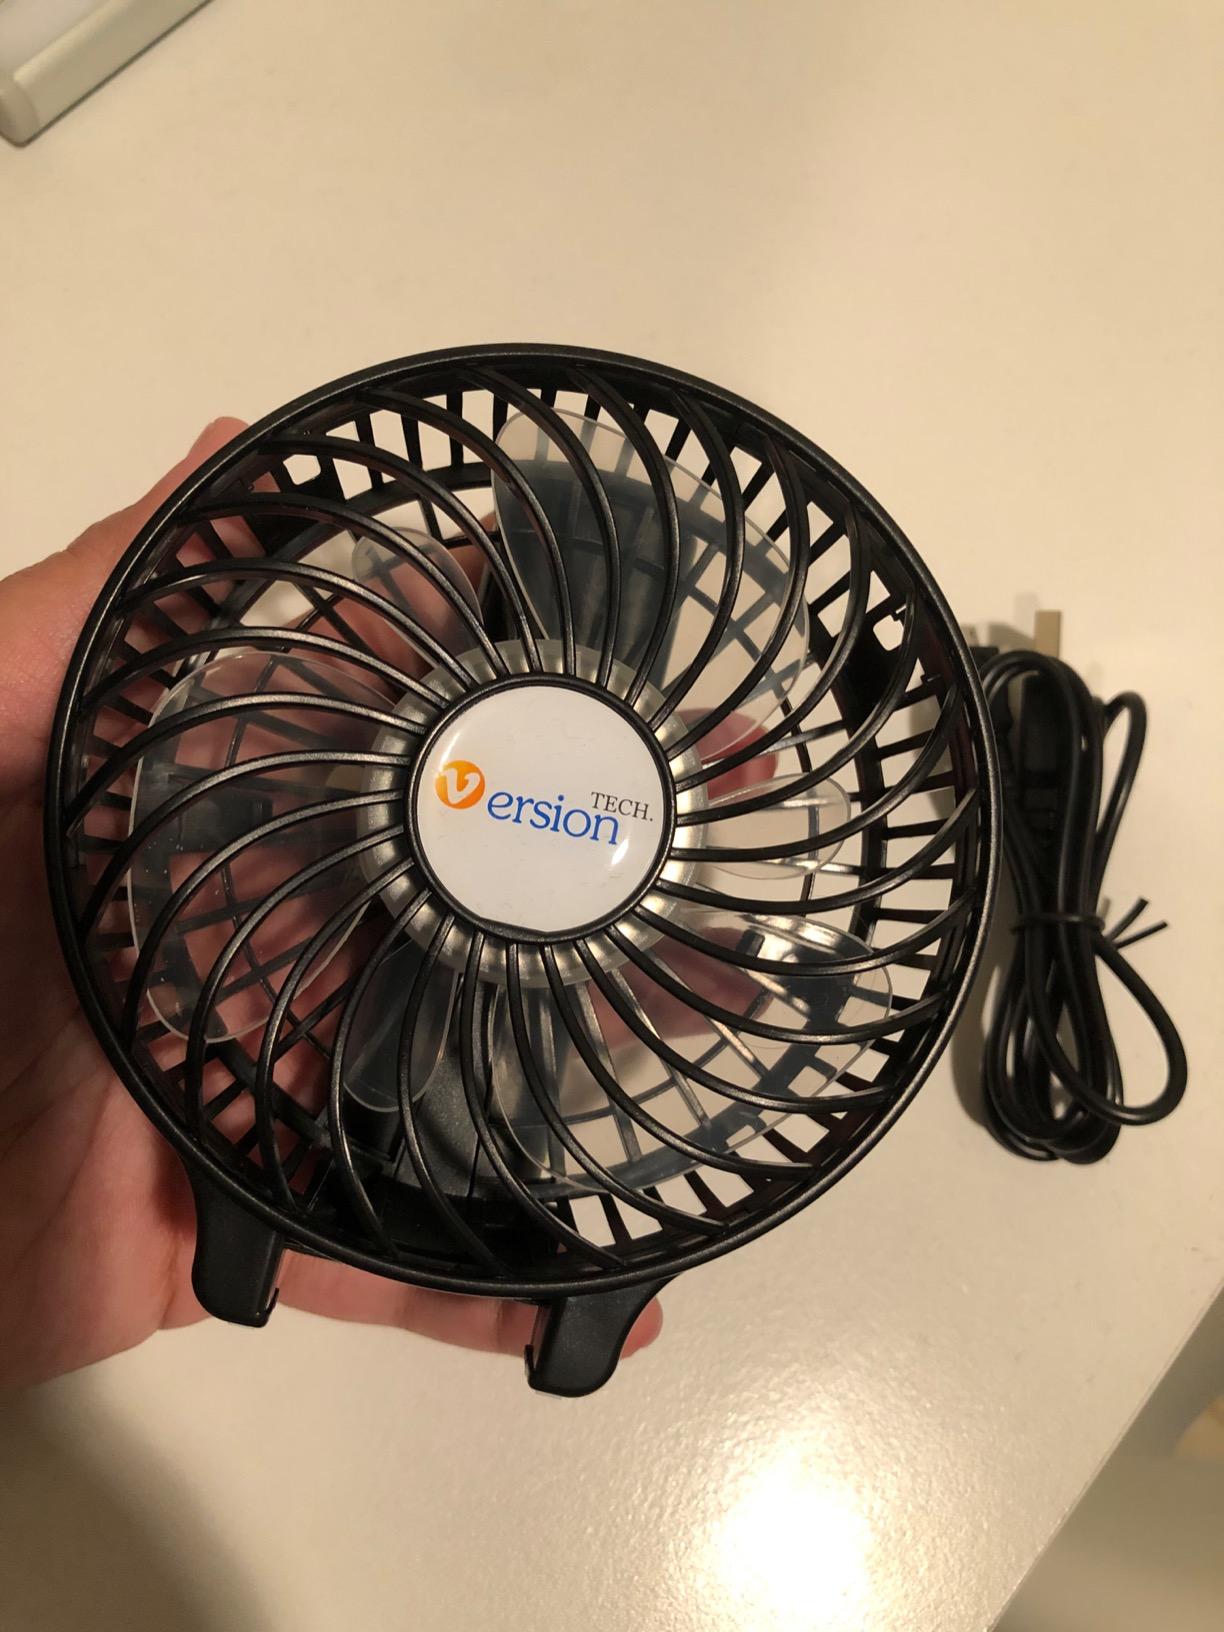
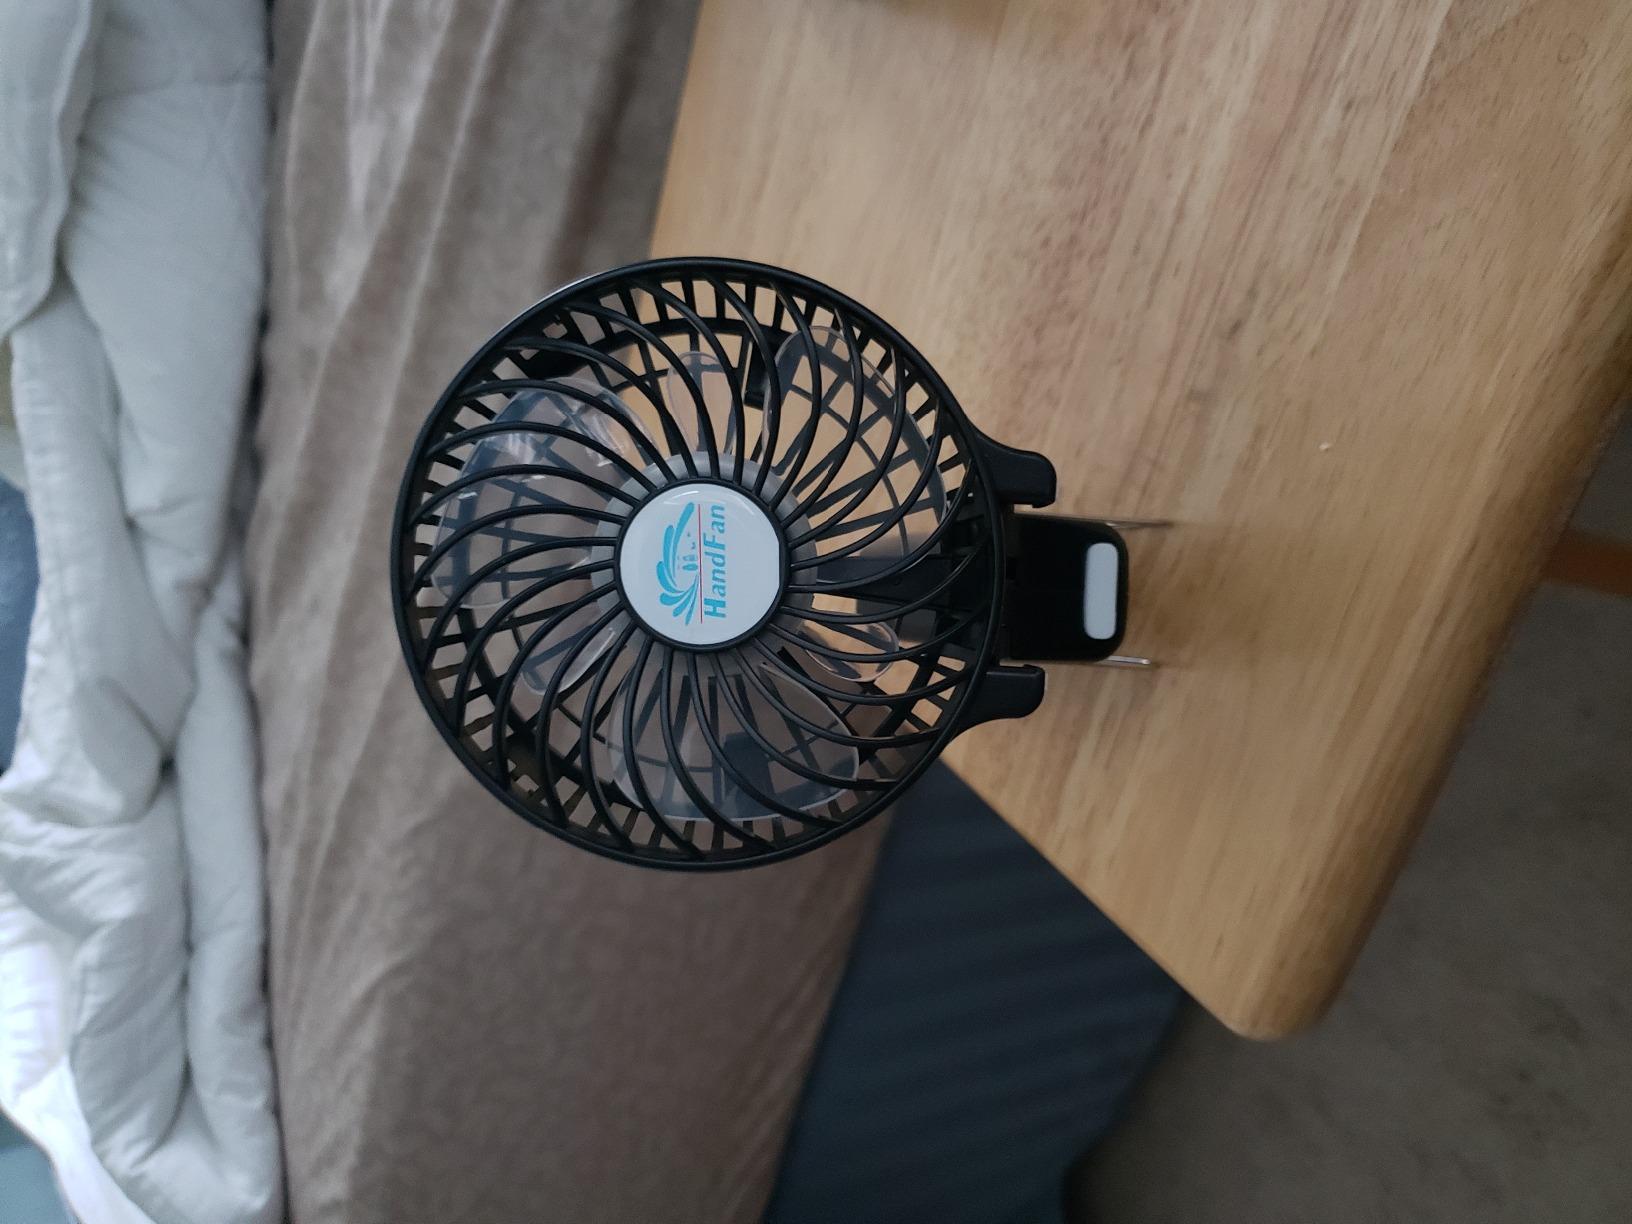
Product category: fan
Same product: yes